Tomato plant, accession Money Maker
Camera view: vertical (180 deg); turntable rotation: 300 degrees
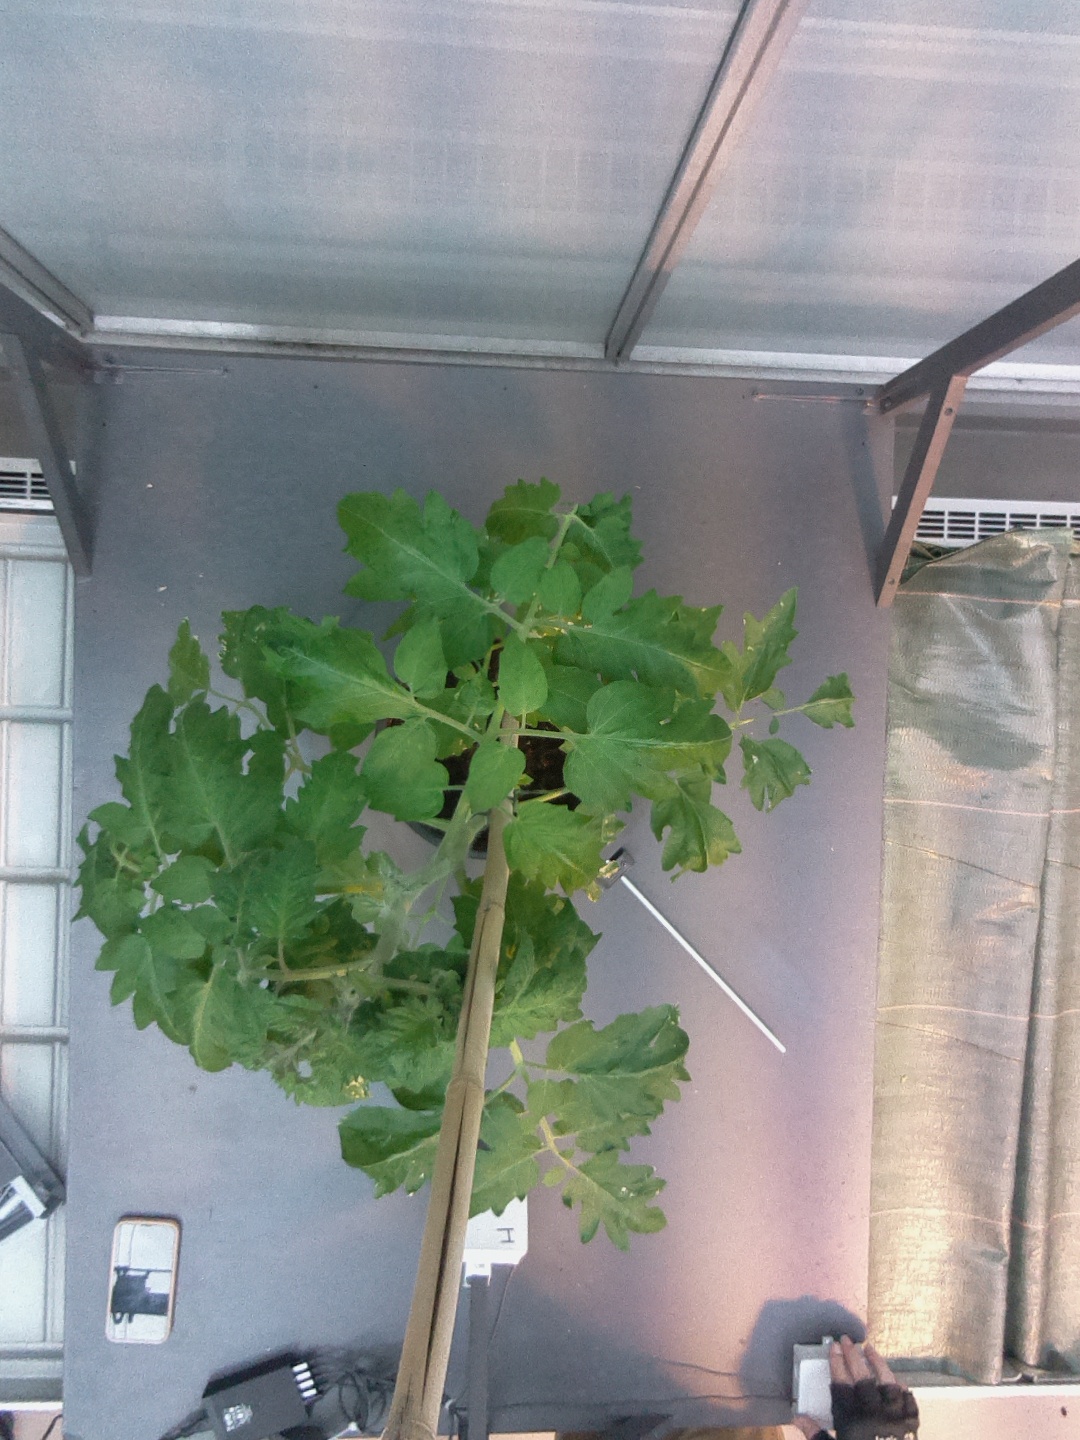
BBCH growth stage 53: 3 inflorescences visible